Answer in natural language. Considering the relative positions, where is Window with respect to beautiful wall painting? Choose between the following options: right or left
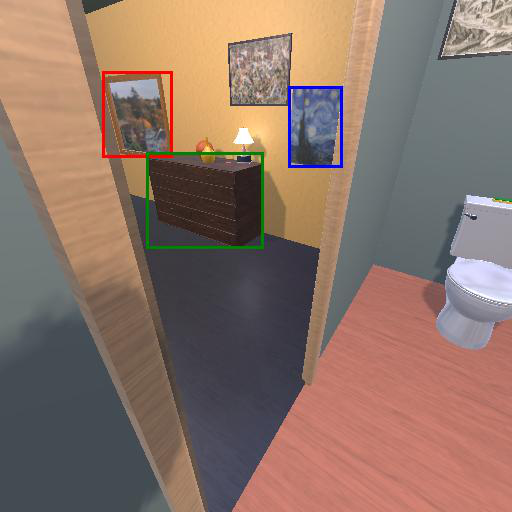
<answer>left</answer>